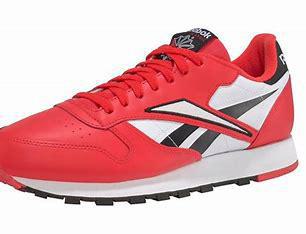
Brand: Reebok
Model: Classic Leather Mu